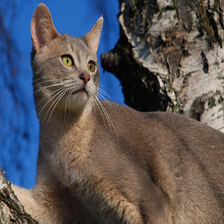
Species: cat
Breed: Abyssinian